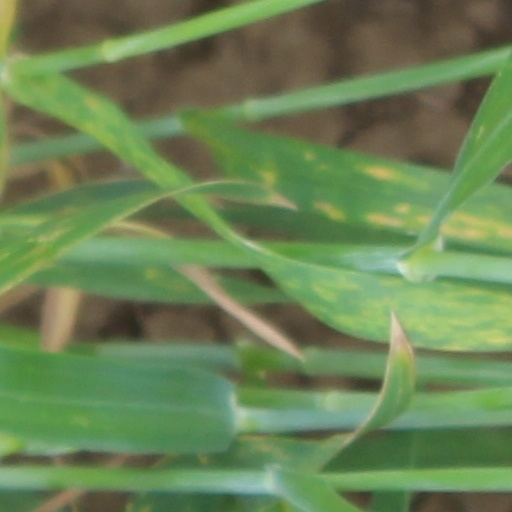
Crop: wheat